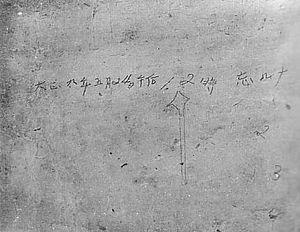
L'incident de Nikolaïevsk est une série d'évènements qui se déroulèrent de février à mars 1920 durant l'intervention alliée dans la guerre civile russe, culminant avec le massacre de plusieurs centaines d'expatriés japonais et de la plupart des habitants russes de la ville de Nikolaïevsk-sur-l'Amour dans l'Extrême-Orient russe.